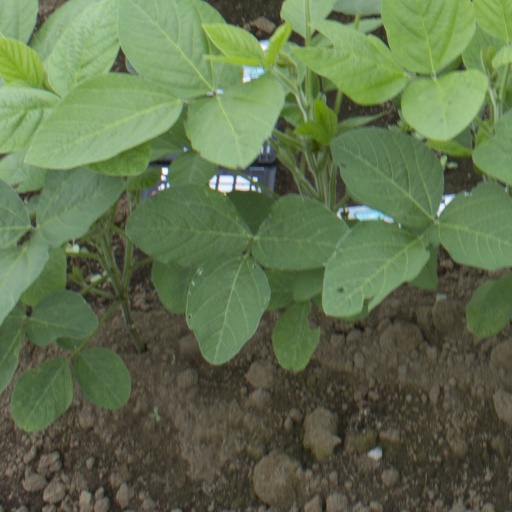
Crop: soybean